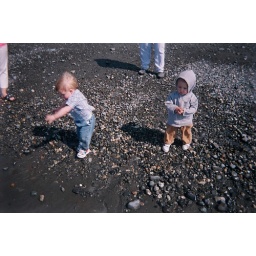
Throwing rocks in the water 2005